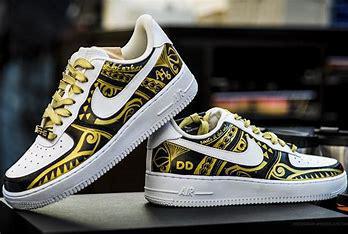
Brand: Nike
Model: Air Force 1